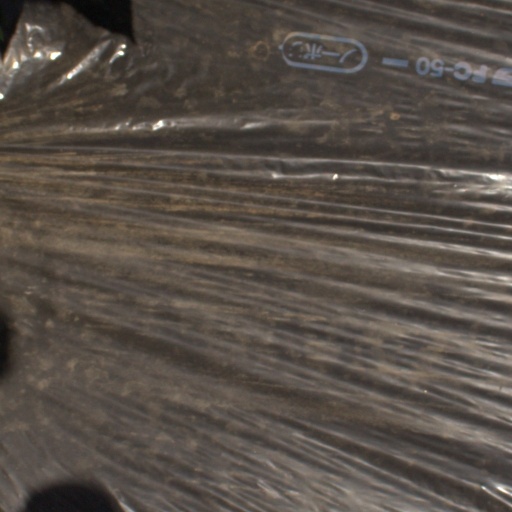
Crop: Jerusalem artichoke